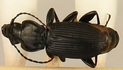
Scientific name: Pterostichus lachrymosus
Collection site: Mountain Lake Biological Station NEON (MLBS), plot MLBS_009